Tanytrachelos

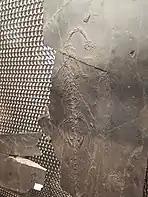
A "type A" "Tanytrachelos", believed to be a female.

Tanytrachelos is an extinct genus of tanystropheid archosauromorph reptile from the Late Triassic of the eastern United States. It contains a single species, Tanytrachelos ahynis, which is known from several hundred fossil specimens preserved in the Solite Quarry in Cascade, Virginia. Abundant fossils of "Tanytrachelos" are found in a series of lakebed sediments that were deposited over the course of about 350 thousand years in a lake which existed approximately 230 million years ago. Some fossils are very well-preserved and include the remains of soft tissues. "Tanytrachelos" is the most likely trackmaker of the ichnogenus "Gwyneddichnium".